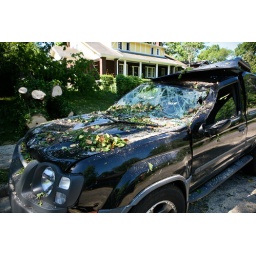
A car in front of my friends house that a tree fell on early Sunday morning.